Diving at the 2012 Summer Olympics – Women's synchronized 3 metre springboard

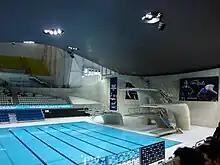
London Aquatics Centre

The women's synchronised 3 metre springboard diving competition at the 2012 Olympic Games in London took place on 29 July at the Aquatics Centre within the Olympic Park.